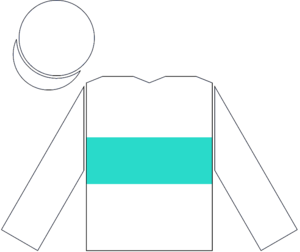
Moonlight Cloud est un cheval de course qui participe aux courses hippiques de plat. Née en Angleterre, propriété de son éleveur George Strawbridge, elle est entraînée par Freddy Head et montée par Thierry Jarnet.